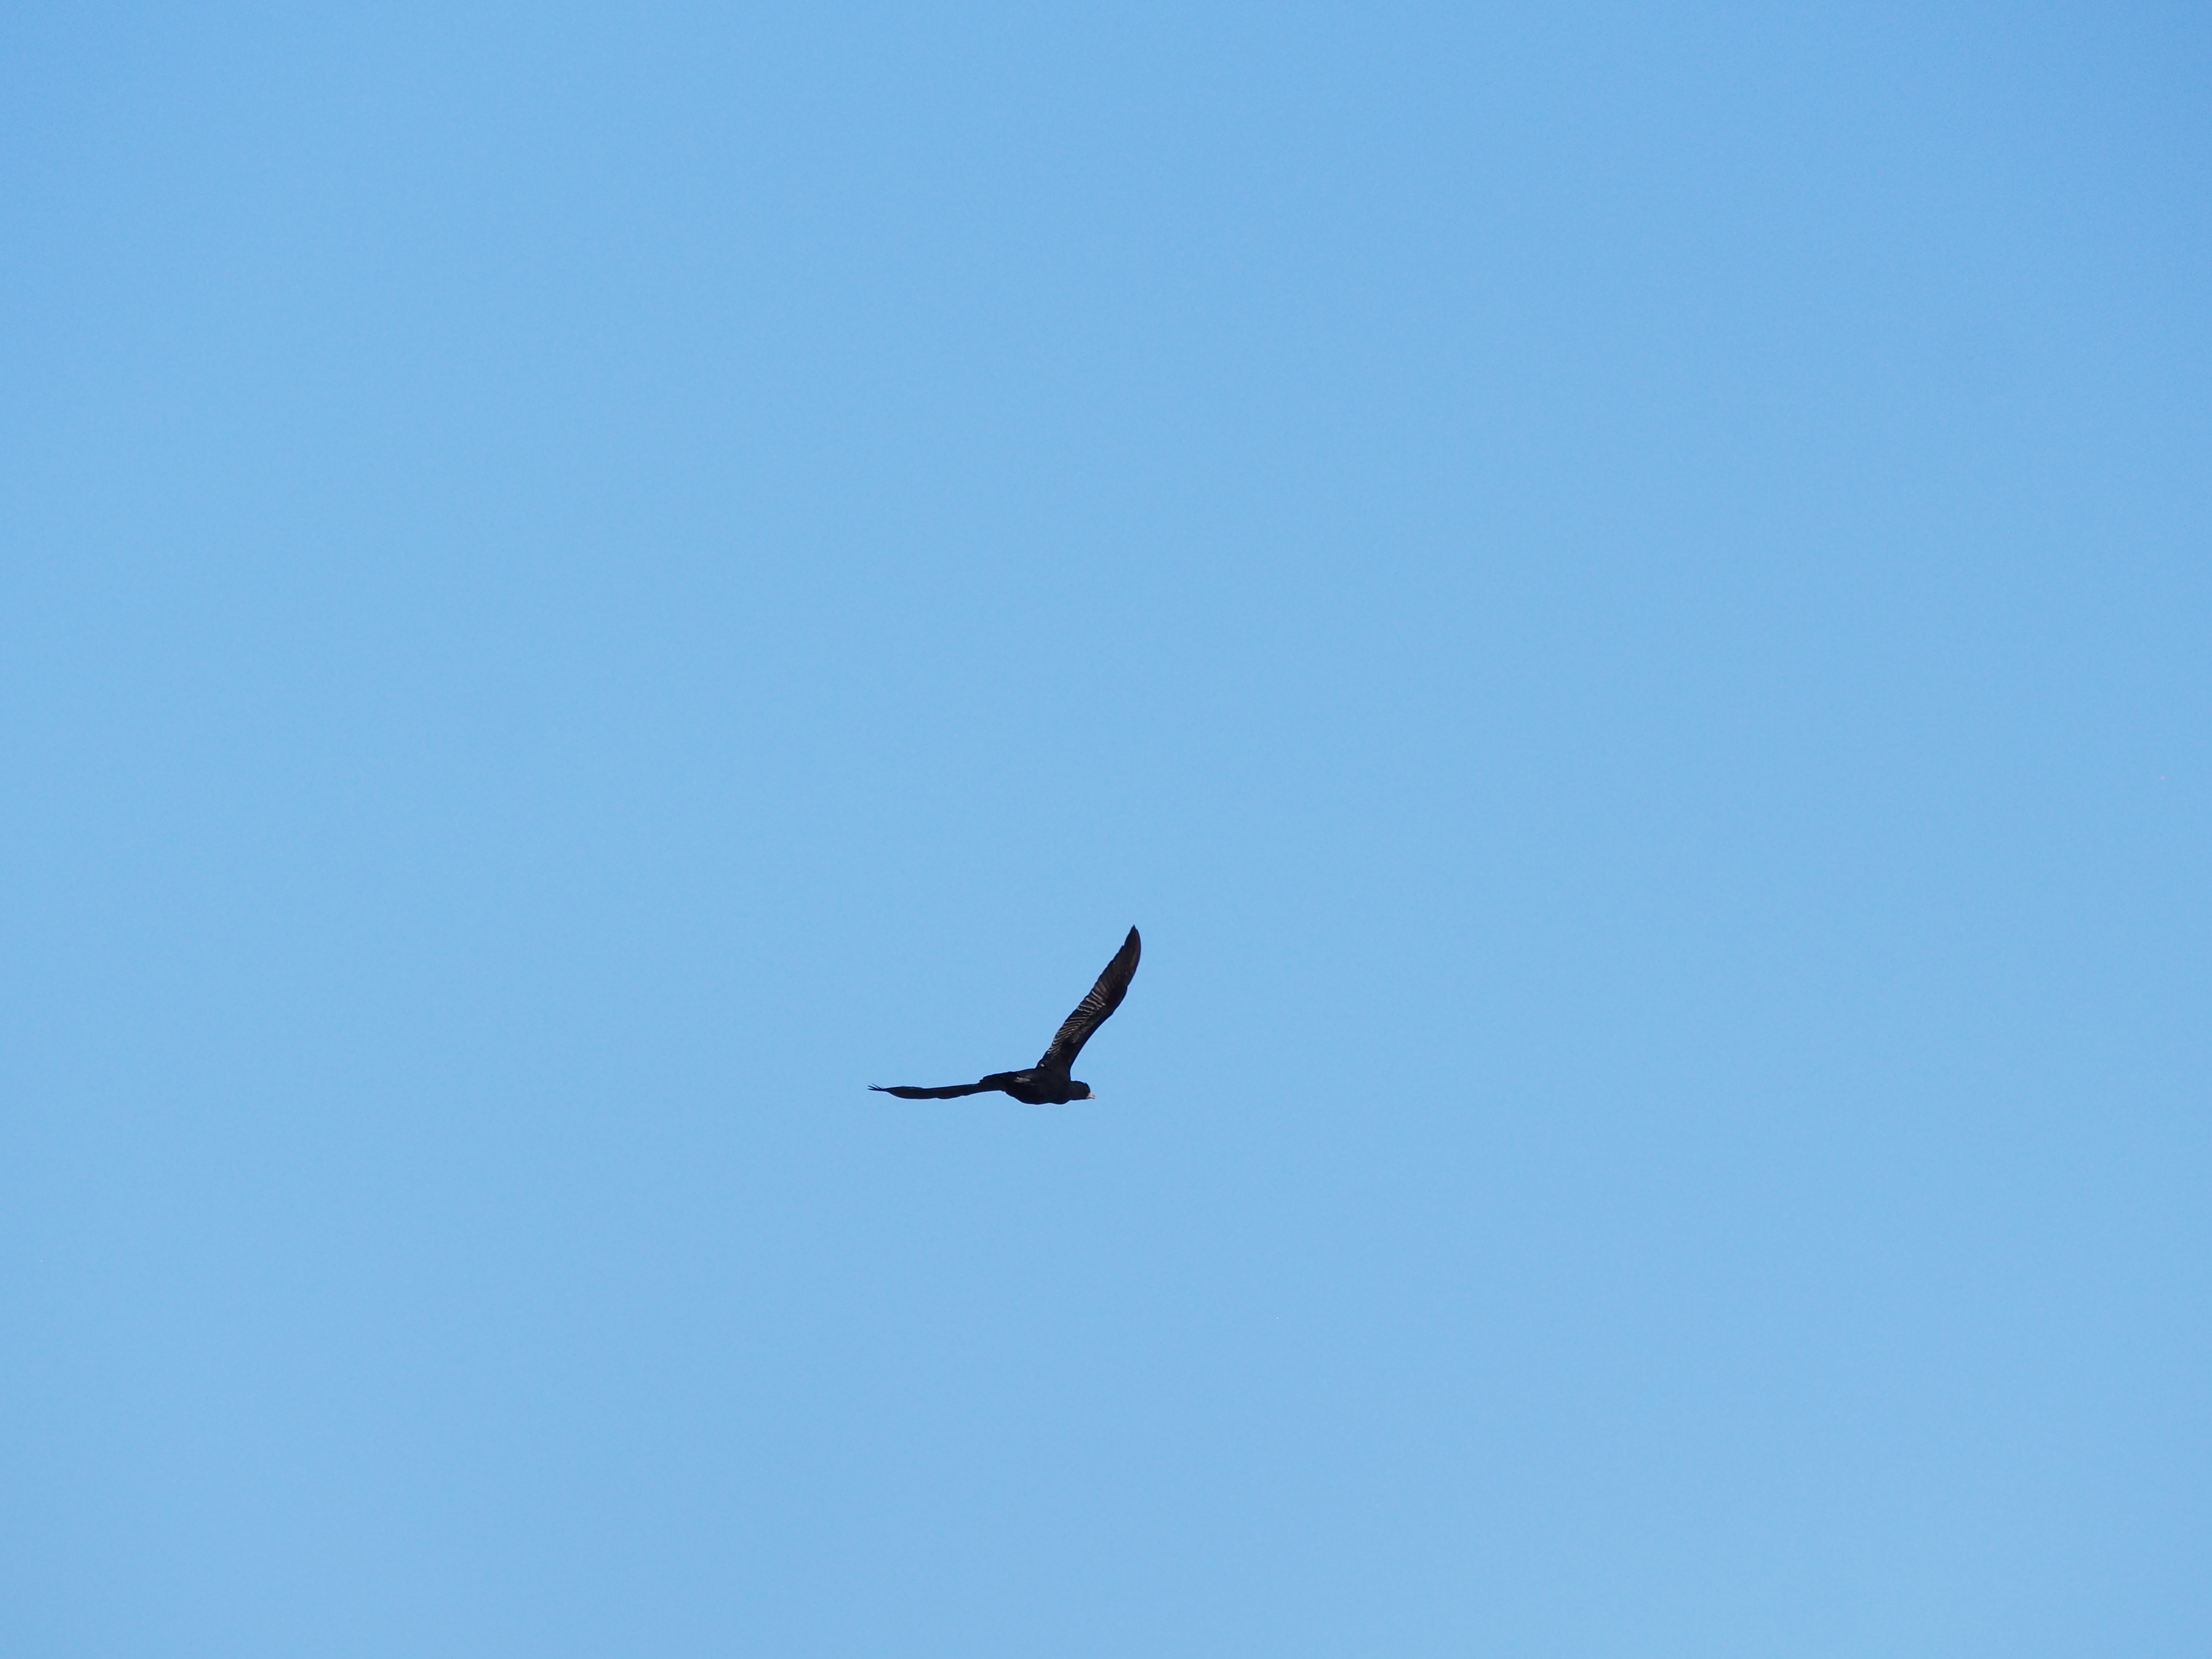
bird, wing, sky, flying, travel, journey, flight, soaring, bird of prey, atmosphere of earth, perching bird